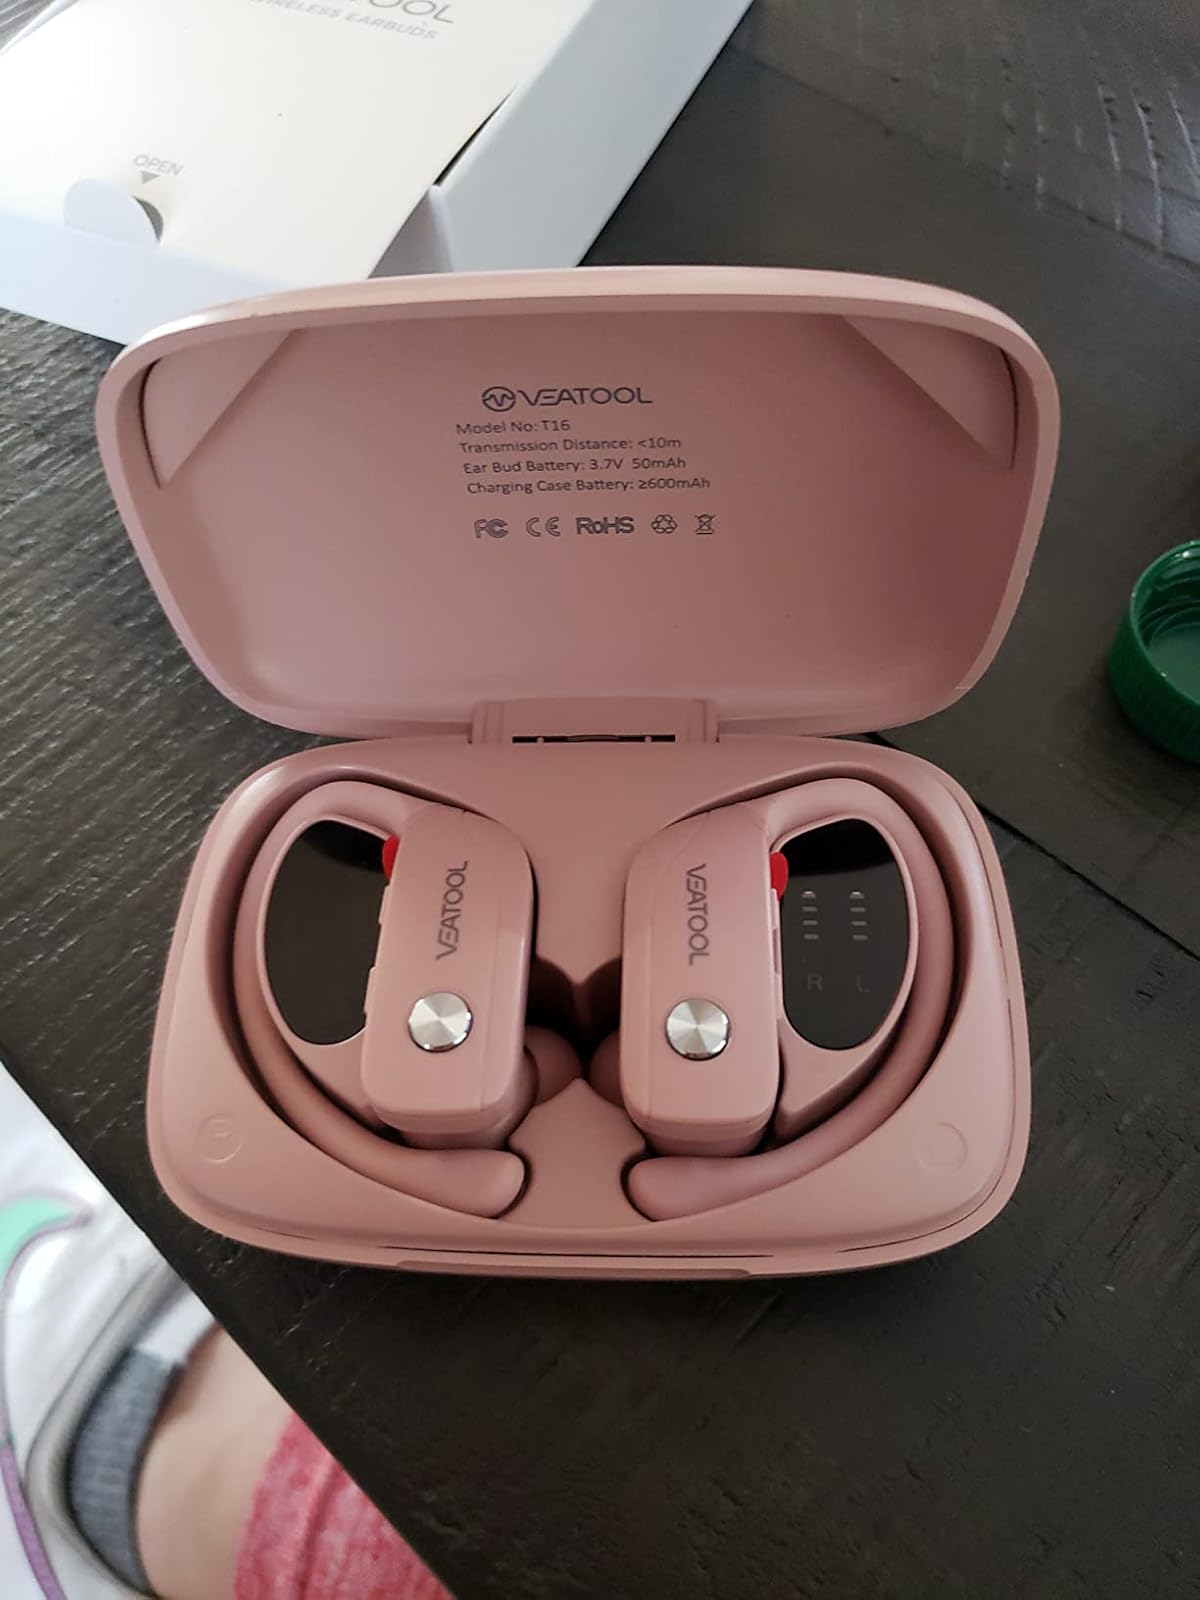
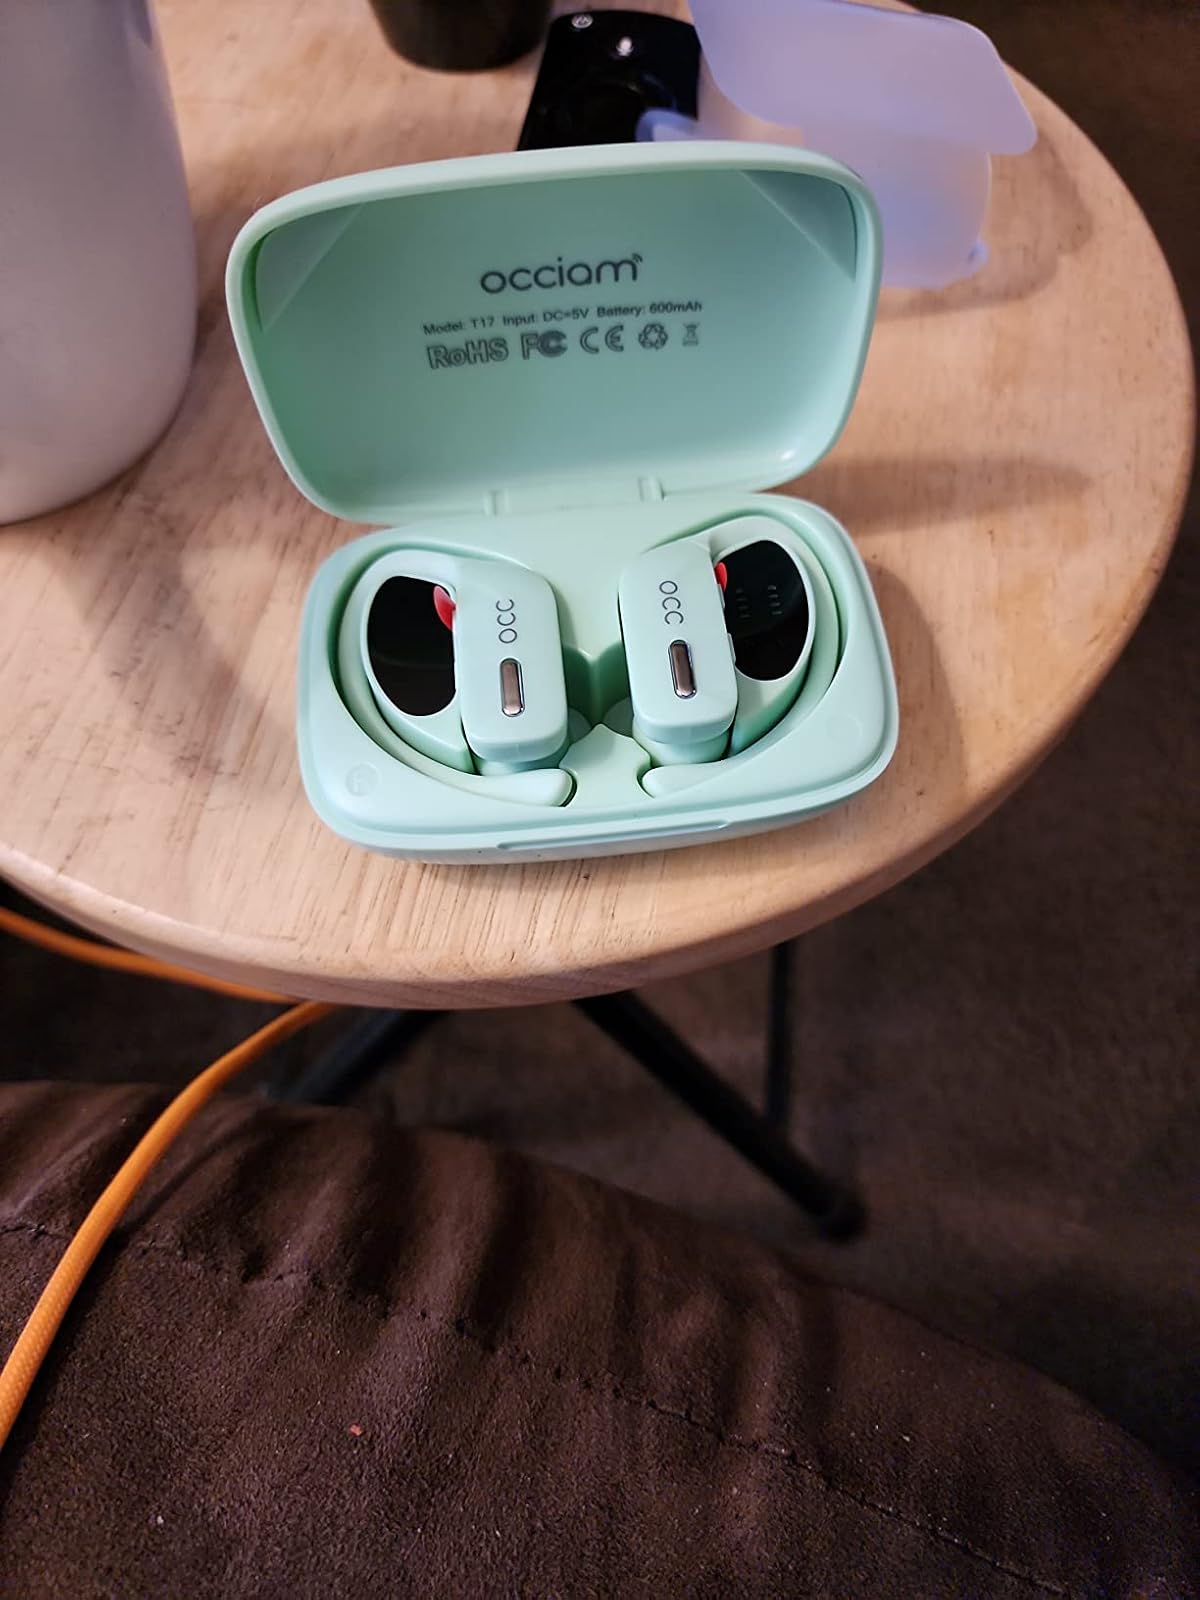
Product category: earbuds
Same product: no